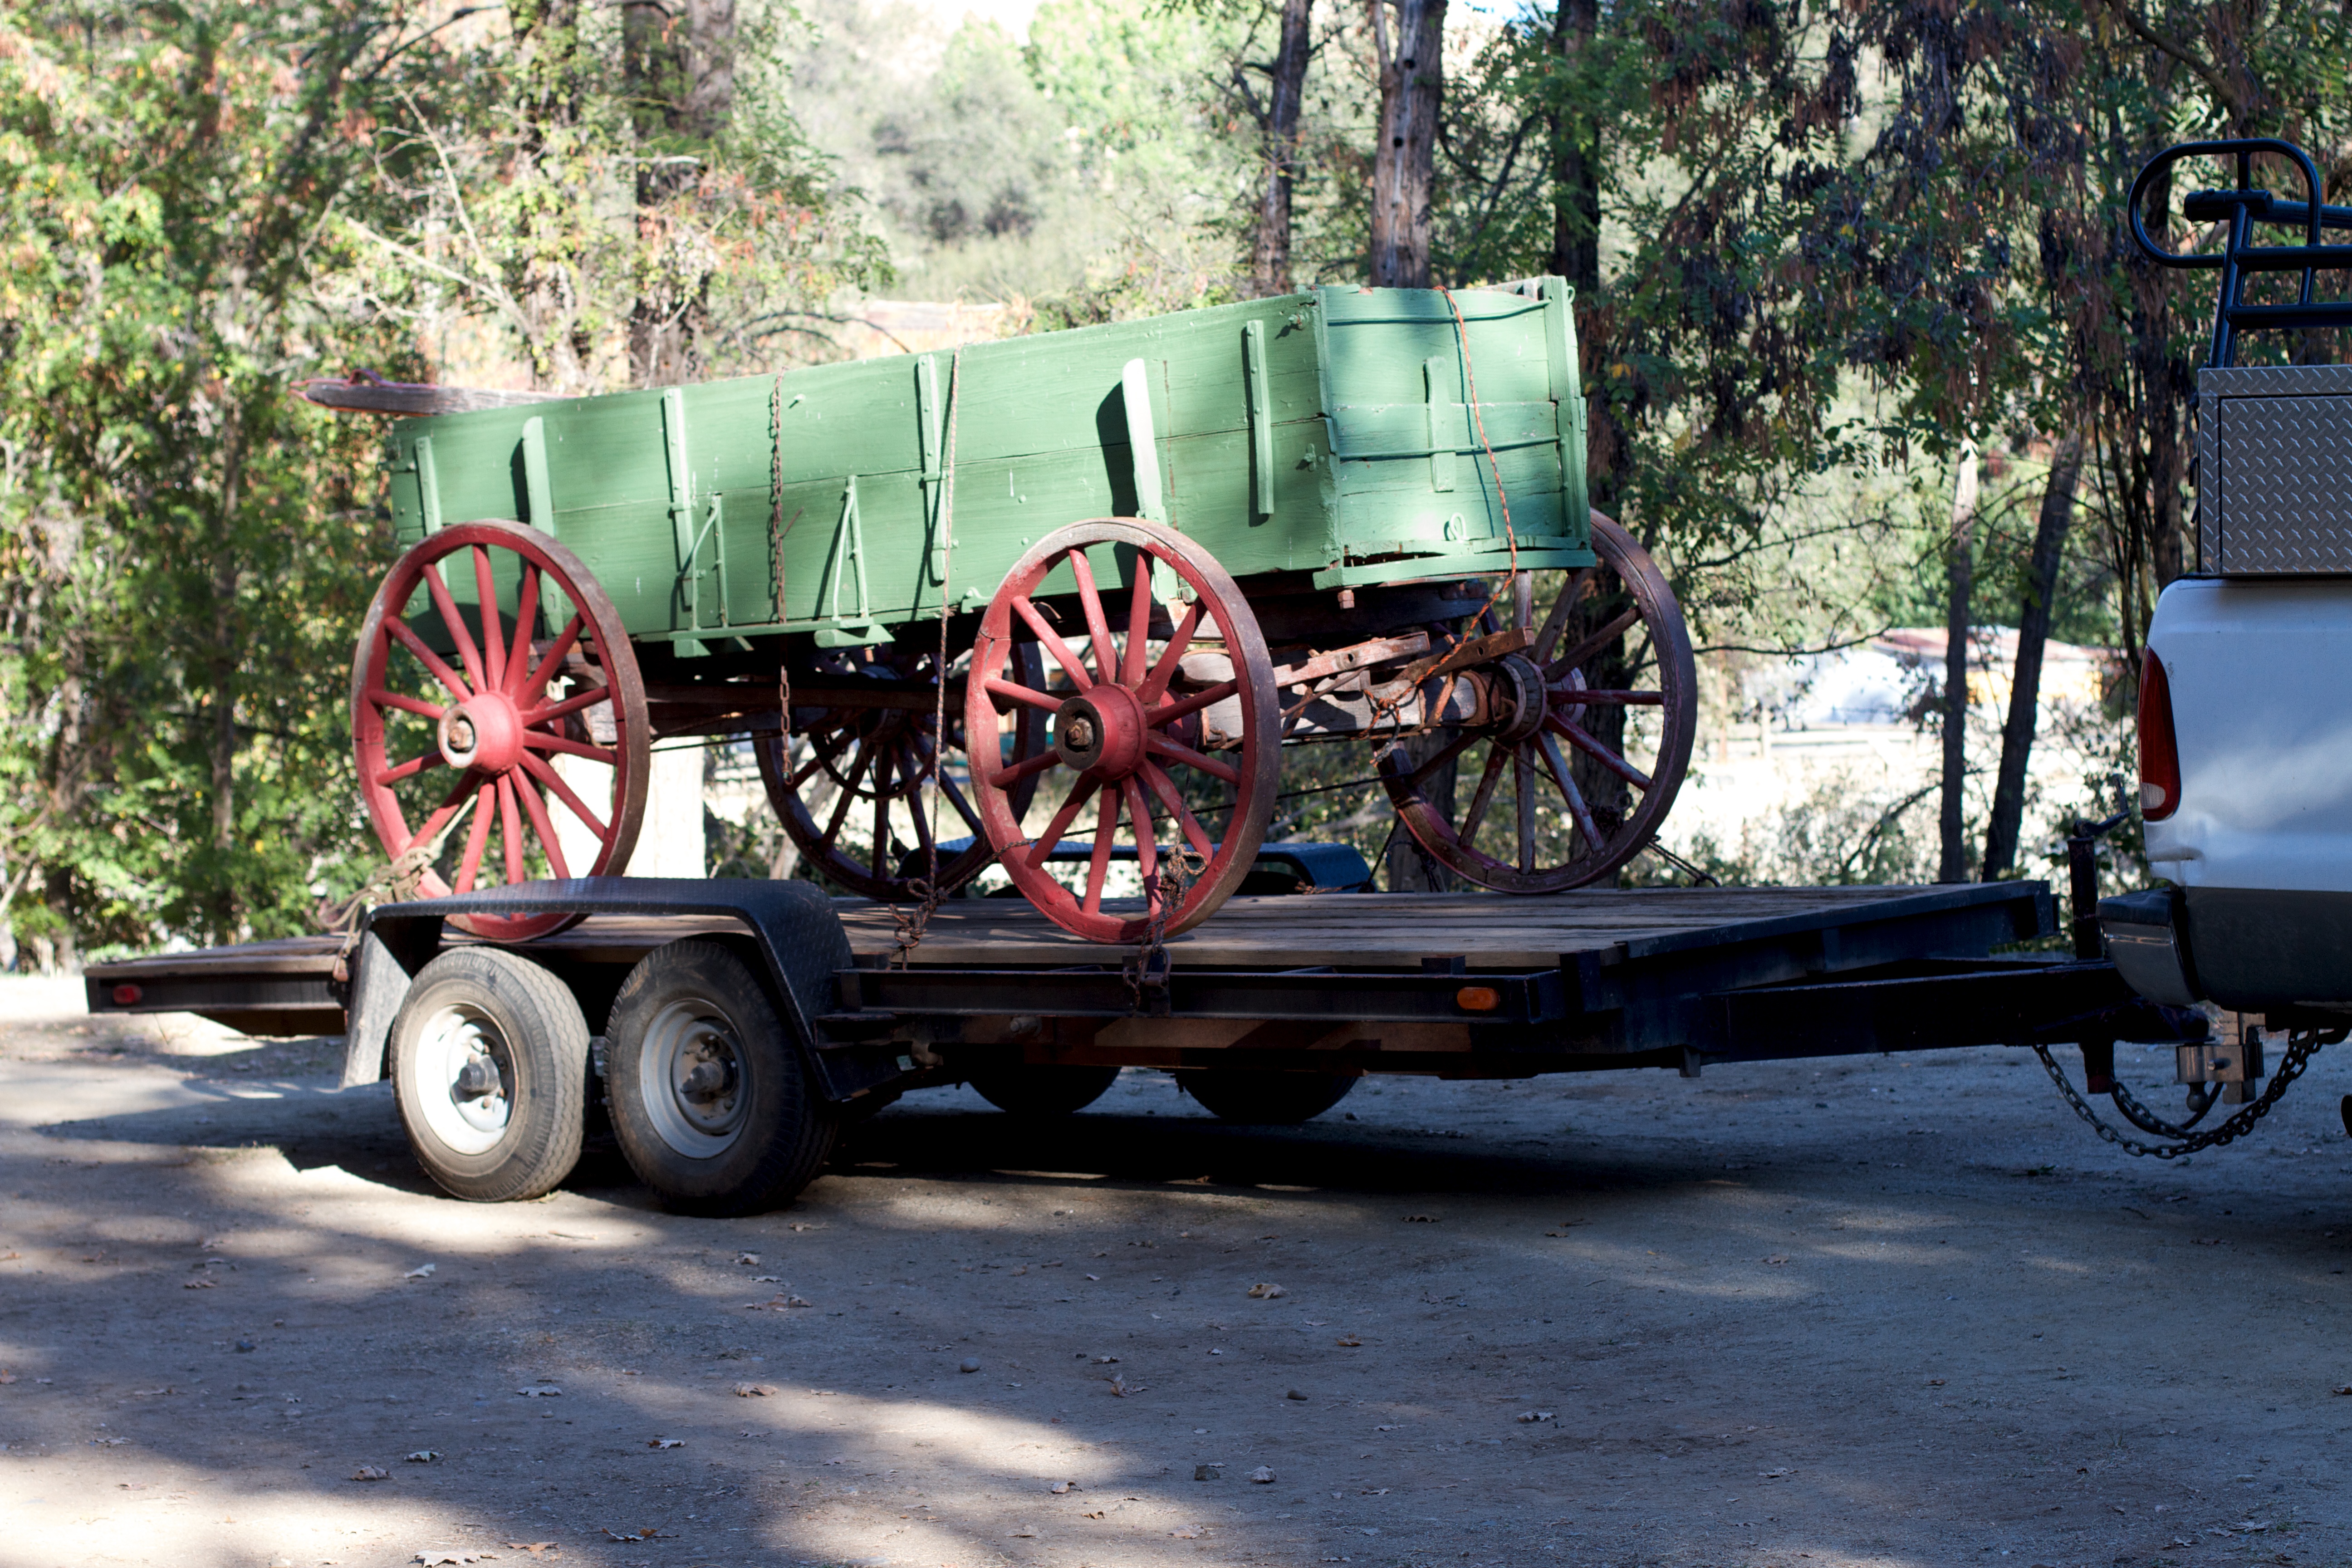
cart, transport, truck, vehicle, carriage, horse and buggy